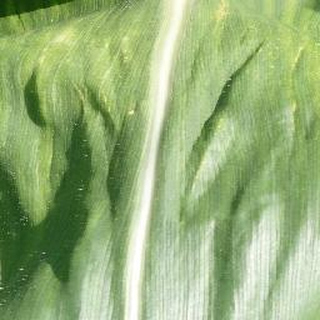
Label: healthy_corn